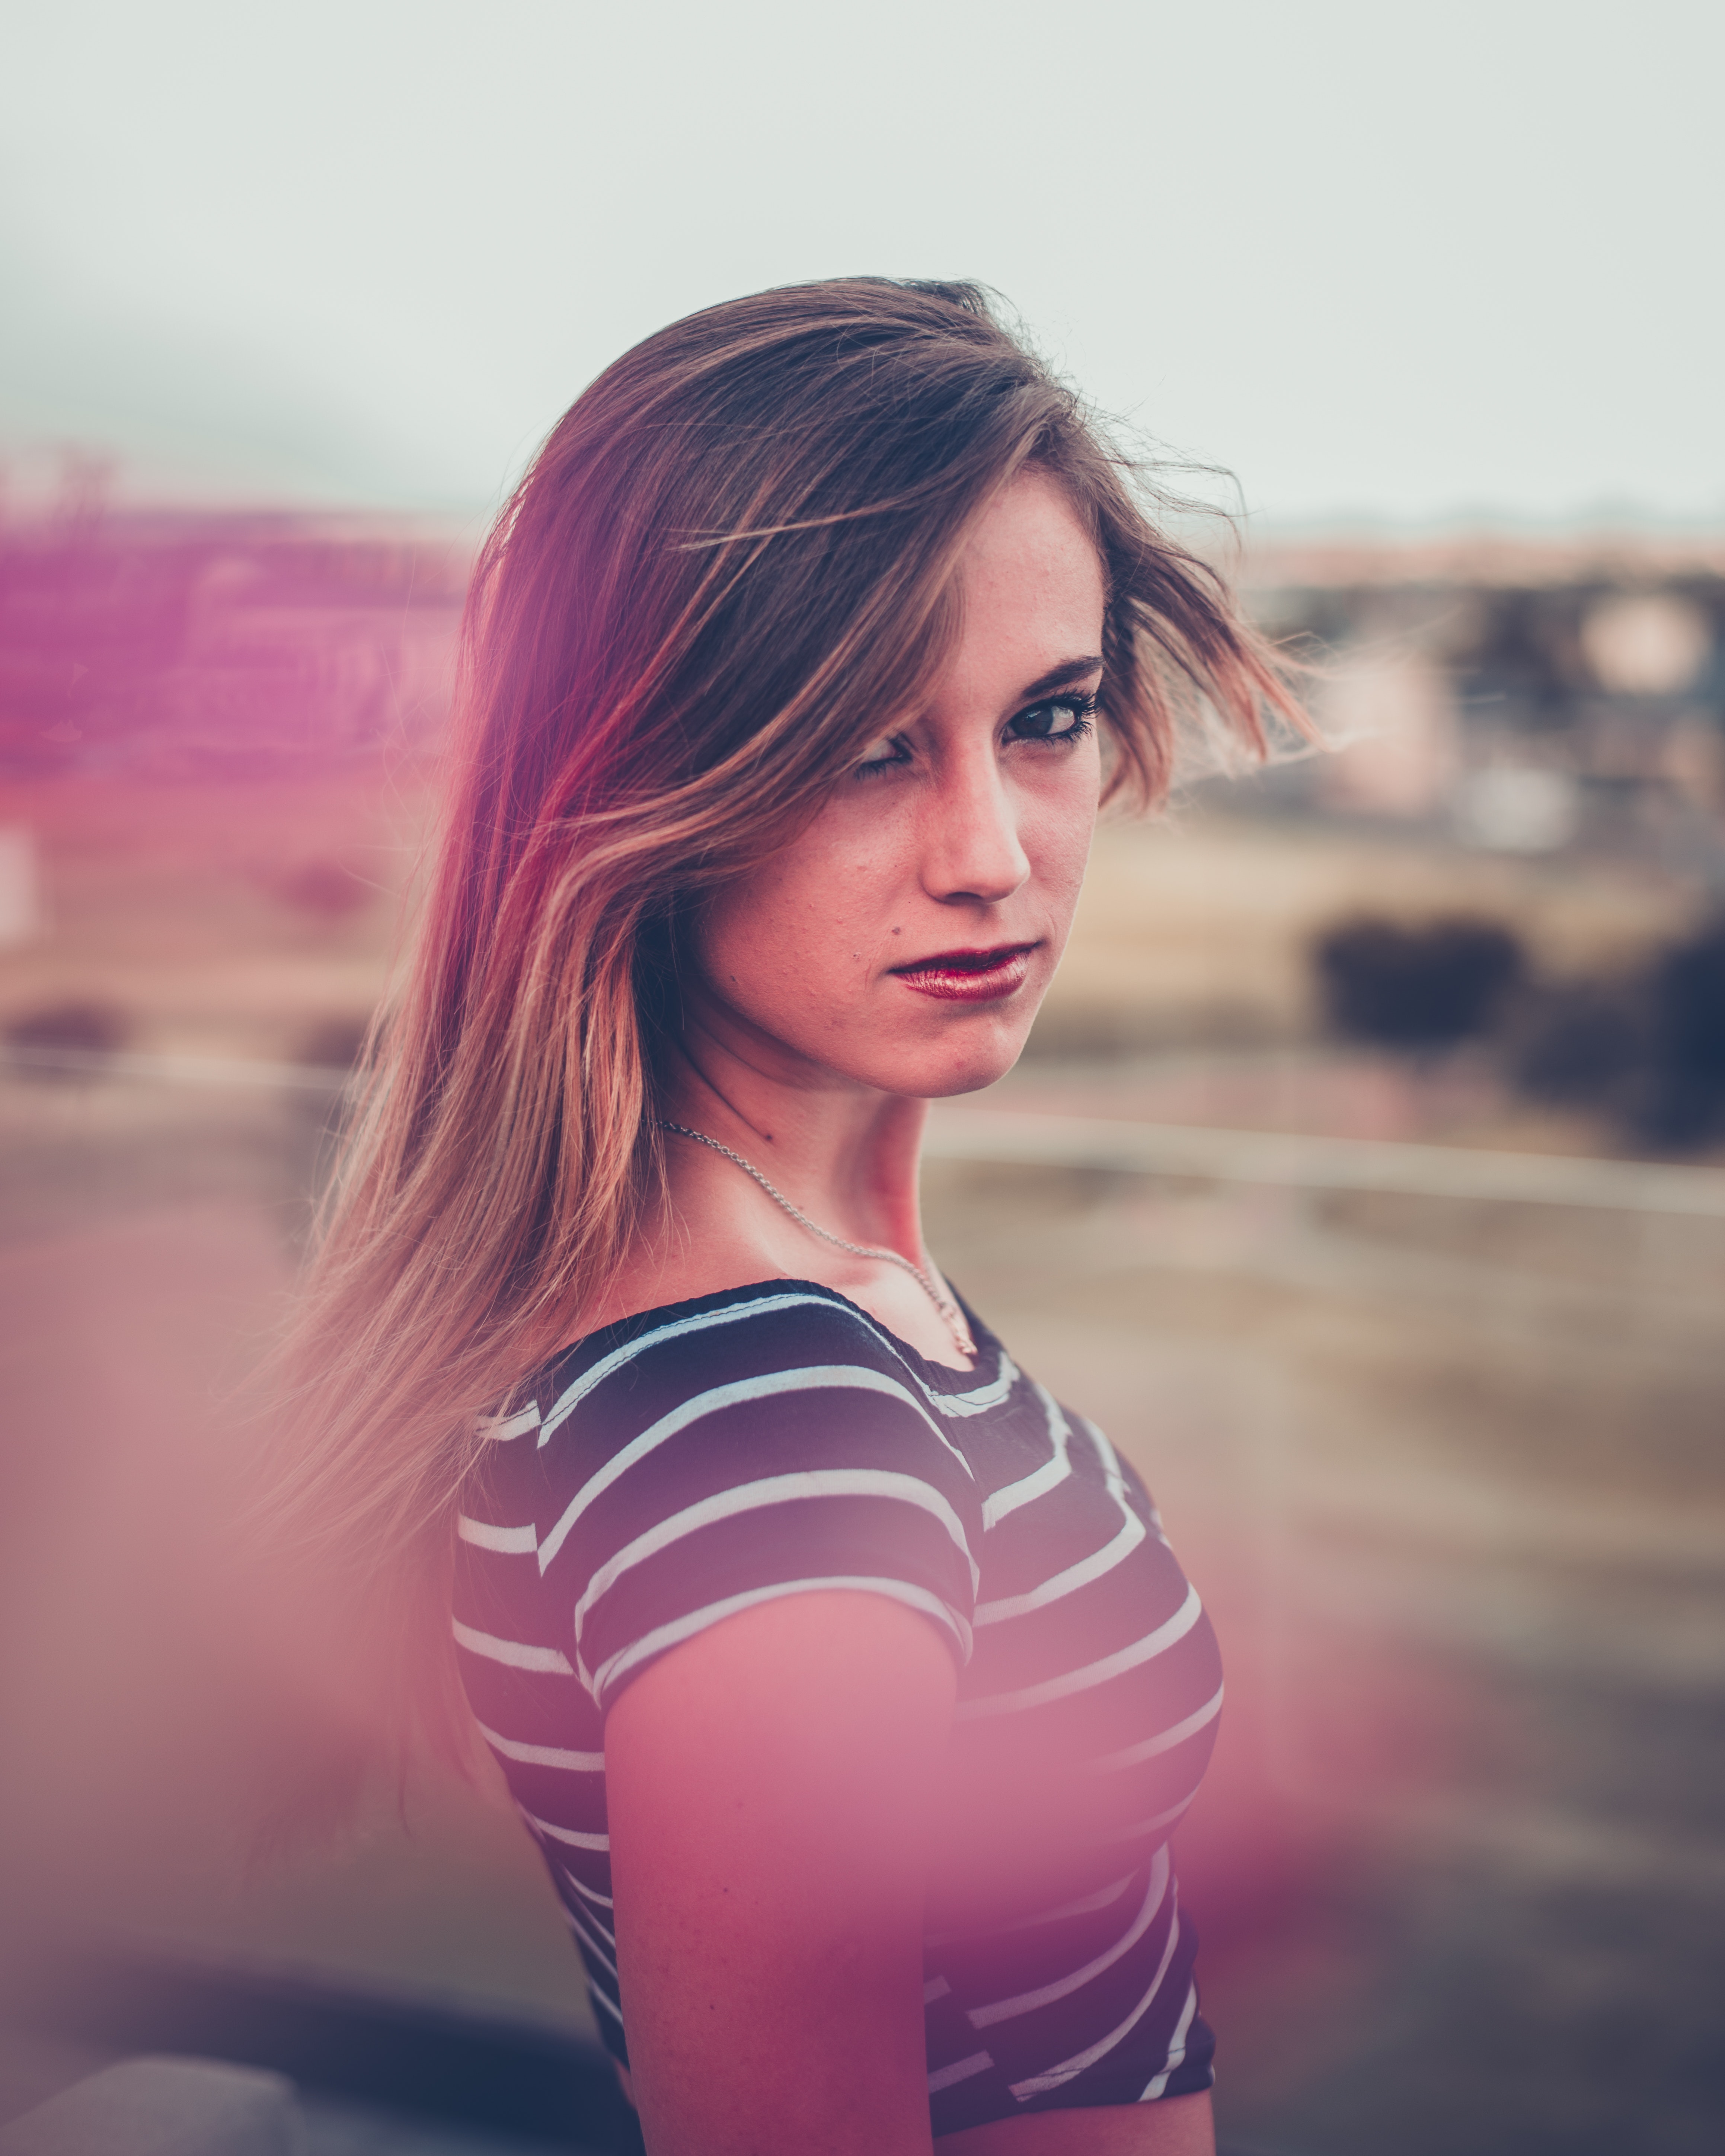
face, hair, pink, beauty, lip, blue, skin, red, hairstyle, head, light, sky, eye, sunlight, fashion, long hair, blond, brown hair, photography, model, cool, photo shoot, summer, portrait photography, smile, portrait, flash photography, layered hair, hair coloring, magenta, black hair, lens flare, style